History of the Thai armed forces before 1852

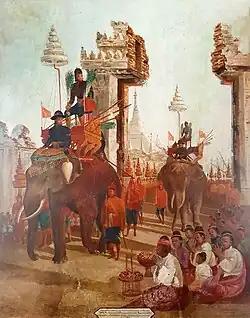
King Naresuan army with war elephants entered an abandoned Bago, Burma in 1600

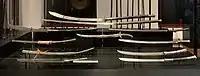
The Collection of Siamese swords at Bangkok National Museum

The Royal Siamese Army was organized into three general tiers: the Palace Guards, the Capital Defense Corps, and the field levies. Only the first two were the standing military. They protected the sovereign and the capital region, and formed the nucleus of the armed forces in wartime. The third, the field levies or conscripts, were usually raised just prior to or during wartime, and provided manpower to resist attacks and project power beyond the boundaries of the empire. Most of the field levy served in the infantry but the men for the elephantry, cavalry, artillery and naval corps were drawn from specific hereditary villages that specialized in respective military skills.